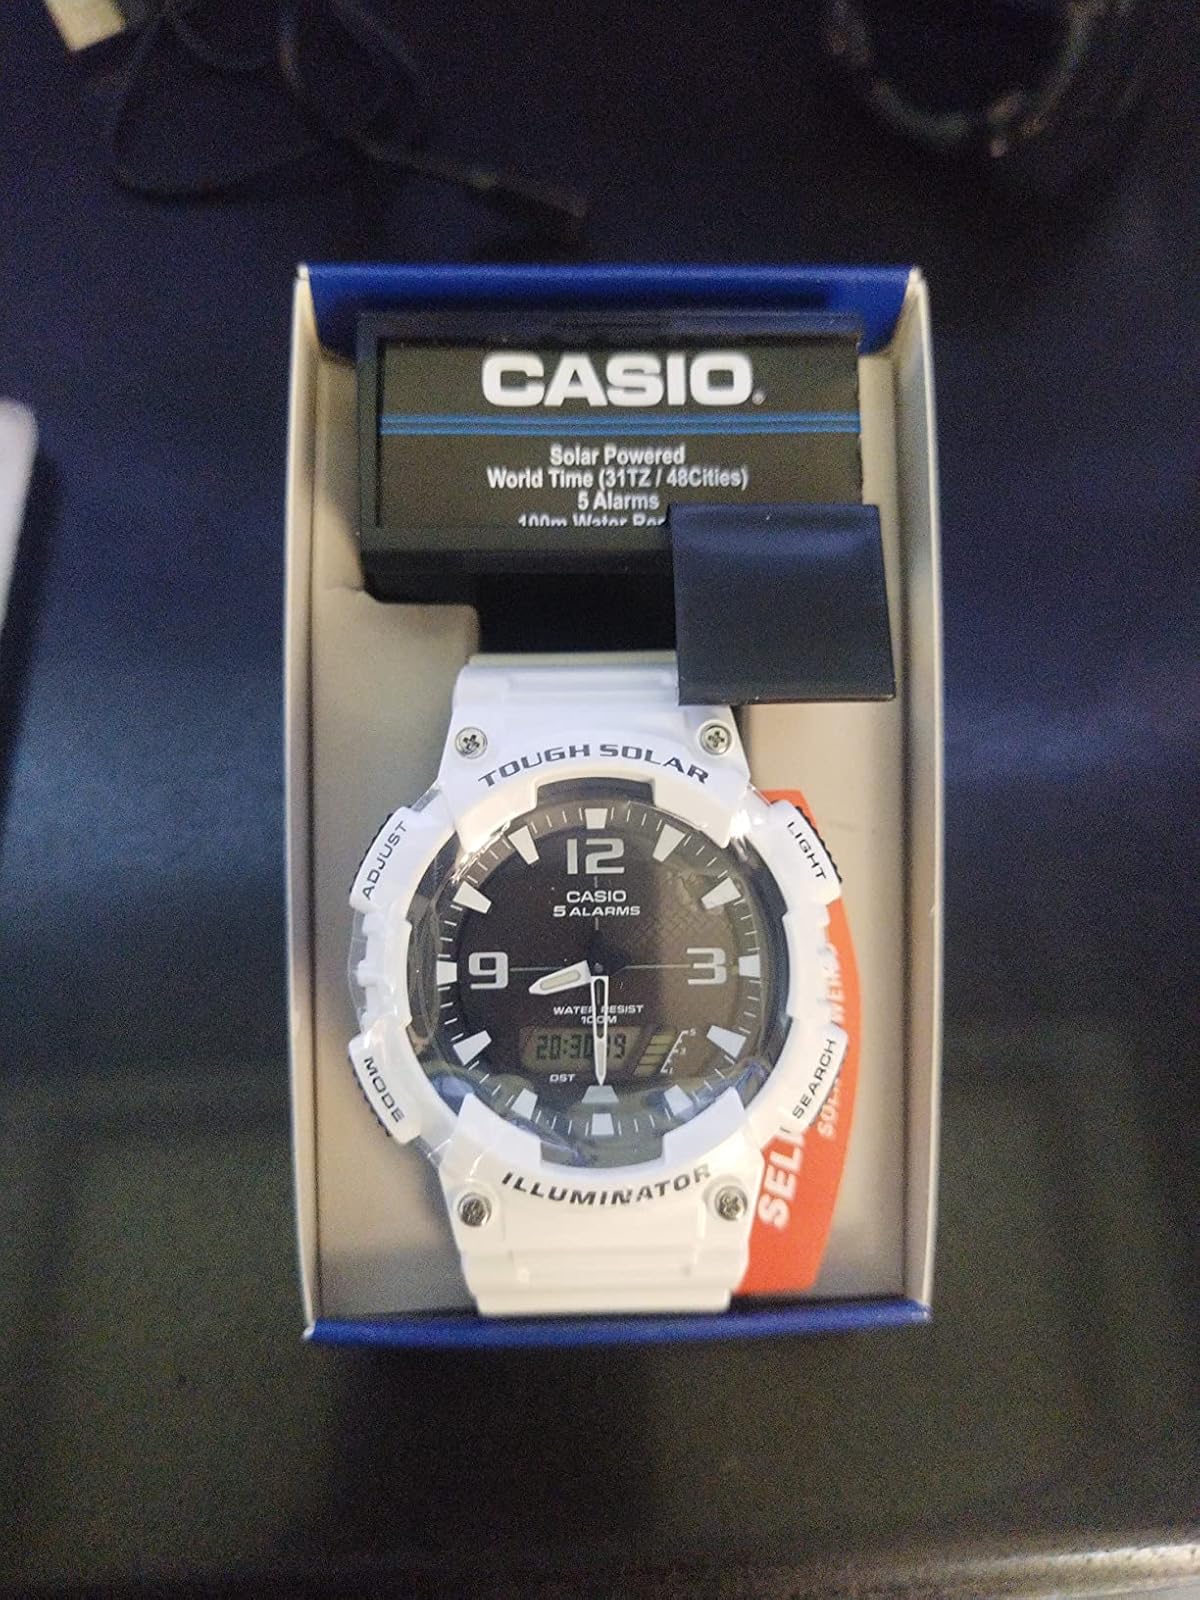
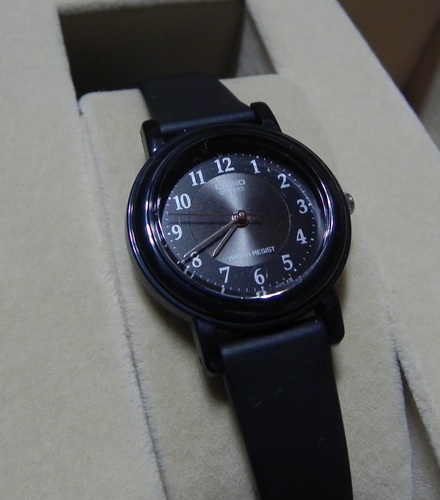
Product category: accessories_watch
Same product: no